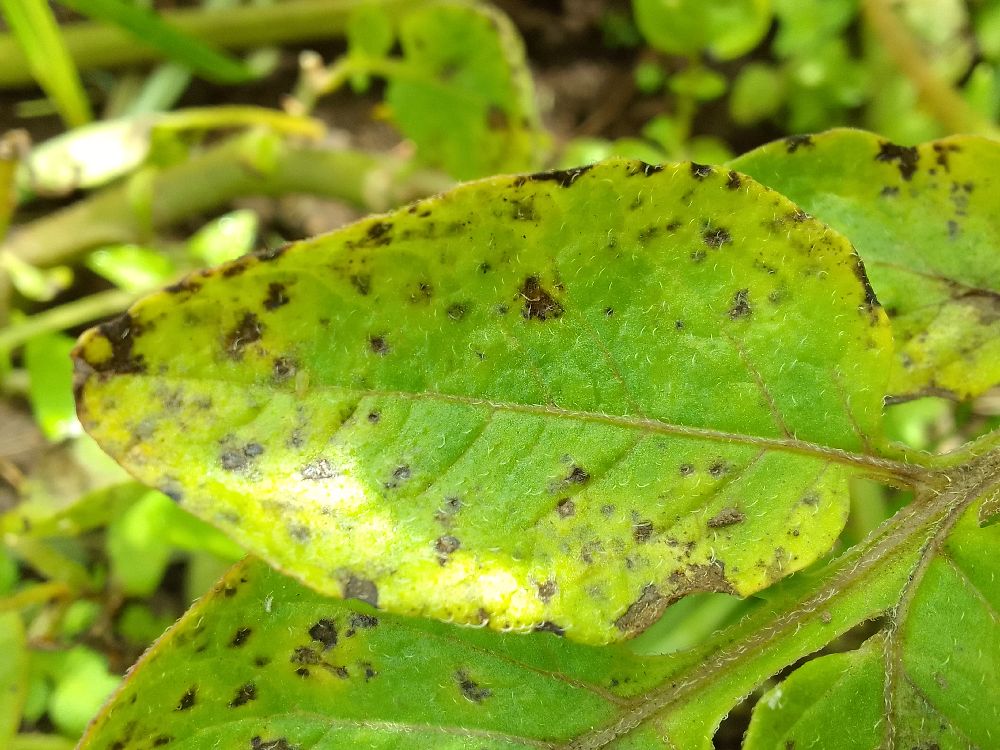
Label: Early blight